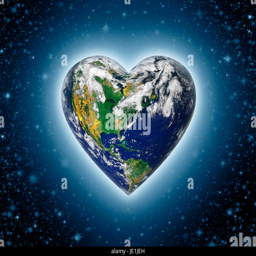
the planet earth shaped as a heart against a starry background